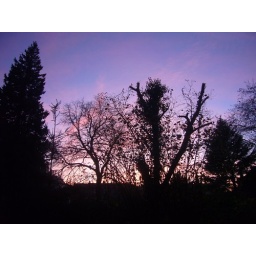
A dead tree (right of the middle) against a sundown sky in Cologne, Germany.